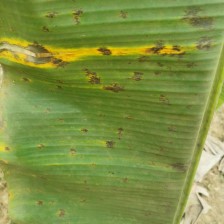
Label: pestalotiopsis